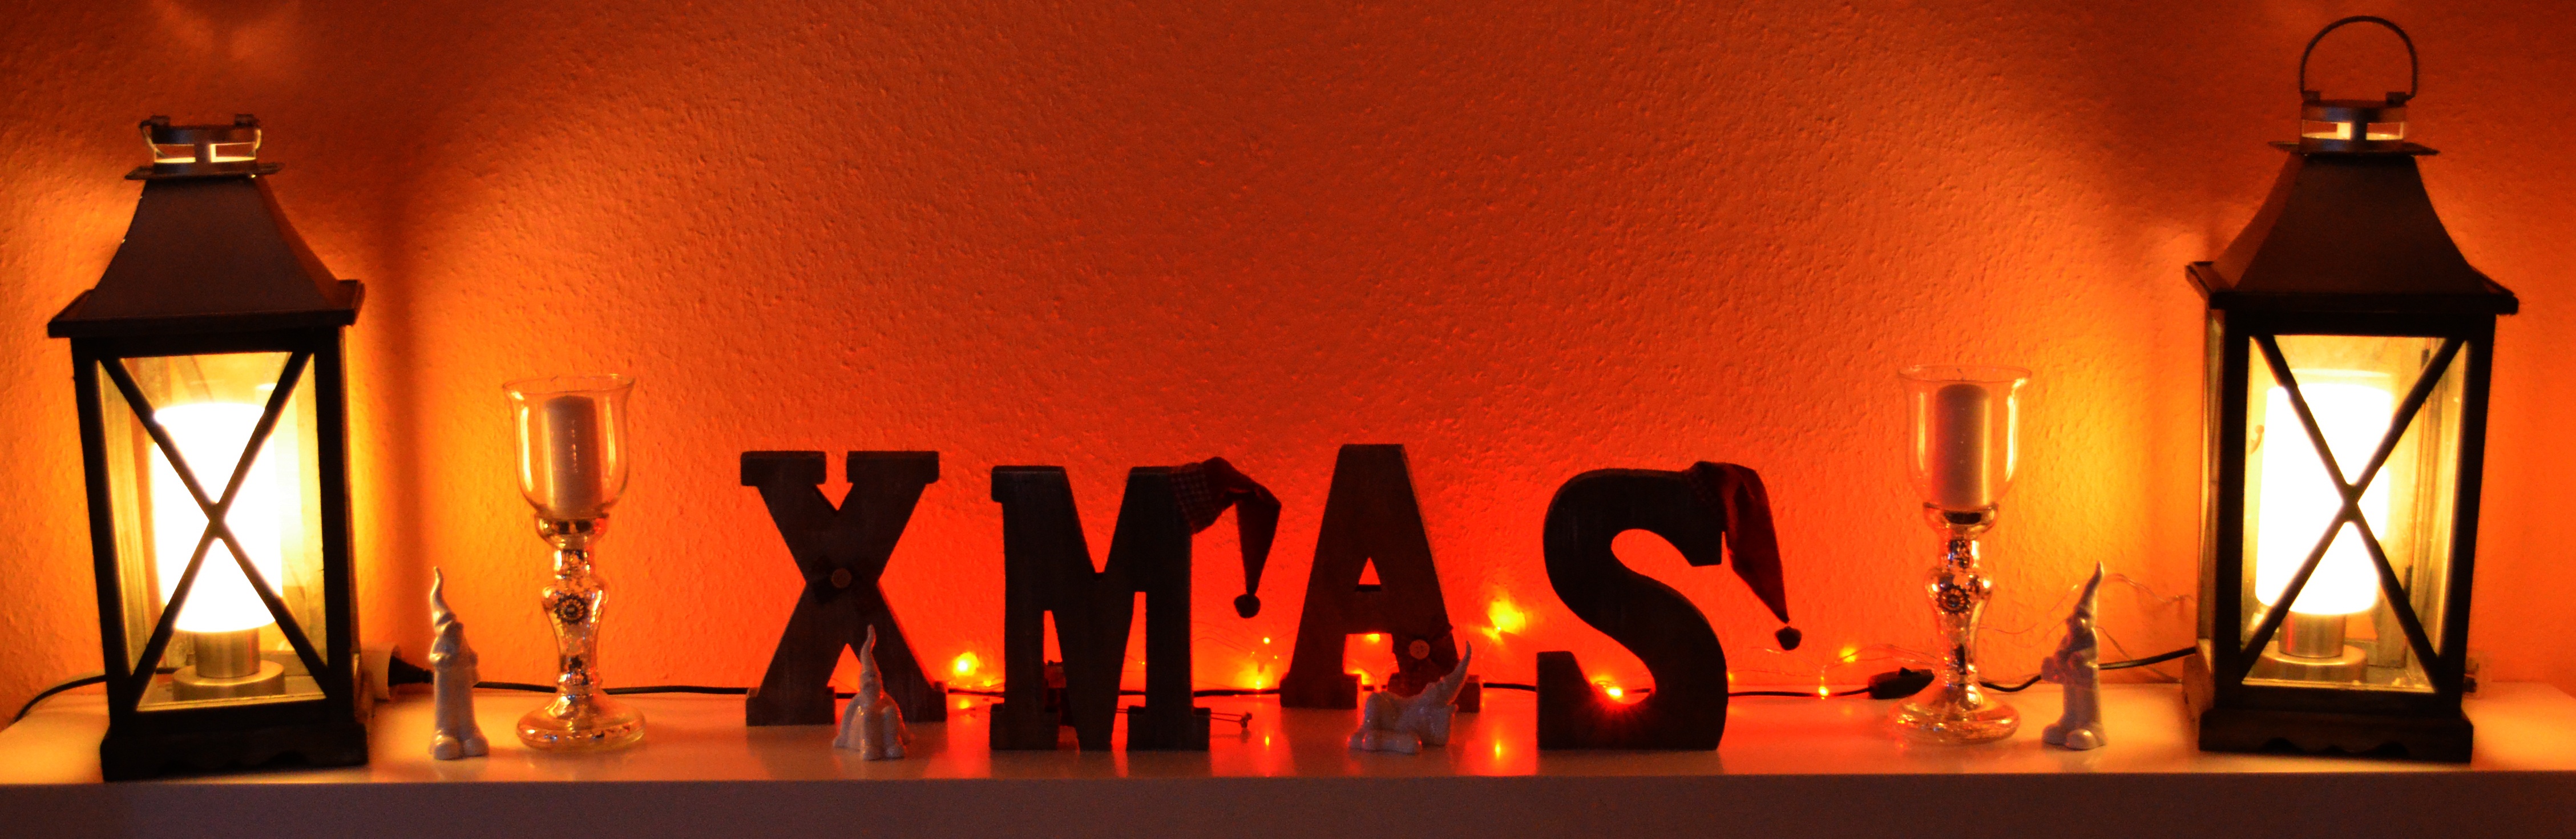
winter, light, orange, drink, bottle, christmas, lighting, decor, heat, advent, christmas time, cool image, holidays, light fixture, cool photo, xmas, christmas motif, lettering, christmas eve, merry christmas, x mas, feast of love, lighting accessory